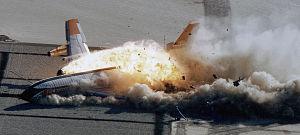
Le Neil A. Armstrong Flight Research Center, situé dans le désert de Mojave en Californie, est un centre de recherche aéronautique de la NASA. Il est situé sur l'emprise de la base de l'Air Force Edwards, qui bénéficie d'un climat particulièrement stable et de longues pistes d'atterrissage sur le fond d'un lac desséché, est utilisé pour tester certains des avions les plus avancés au monde. La navette spatiale américaine se déroute sur Edwards lorsque les conditions météorologiques ne sont pas favorables à Cap Canaveral. Lorsque c'est le cas, deux Shuttle Carrier Aircraft, qui sont des Boeing 747 modifiés, permettent de transporter l'orbiteur au centre spatial Kennedy. David D. McBride est actuellement le responsable du centre de recherche.
Le Jour de la fin du monde, une femme me cache est le dix-septième roman de Patrick Grainville, publié aux éditions du Seuil en janvier 2000.
Une collision est un choc direct entre deux objets. Un tel impact transmet une partie de l'énergie et de l'impulsion de l'un des corps au second.